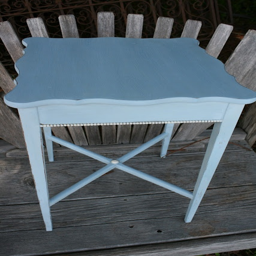
chalk paint used to revamp person and old white for the trim .